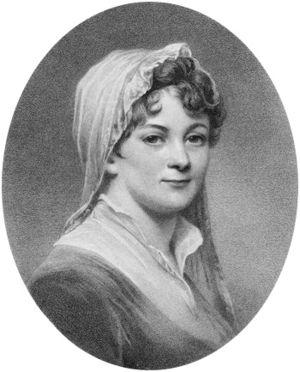
Sarah Trimmer est une femme de lettres et critique de littérature enfantine britannique. Son magazine, The Guardian of Education, contribua à définir ce nouveau genre : pour la première fois, la littérature destinée aux enfants est sérieusement passée en revue, un historique en est donné et les critères ayant régi les ouvrages précurseurs sont mis en lumière. Son livre pour enfants le plus populaire fut Fabulous Histories, publié en 1786, qui inspira de nombreuses histoires d'animaux et fut réimprimé pendant plus d'un siècle.